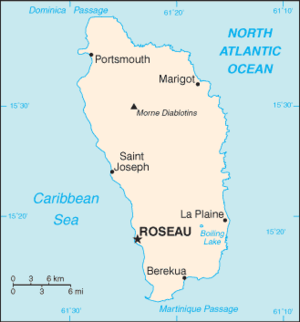
Dominica / Eksterne henvisninger
Kort over Dominica
Dominica er en østat i den østlige del af det Caribiske Hav på grænsen til Atlanterhavet. Det er en del af de Små Antiller.